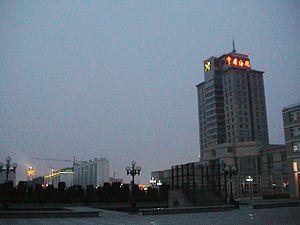
La Zone de développement économique et technologique de Tianjin, communément désignée par l'acronyme TEDA pour Tianjin Economic-Technological Development Area est la principale zone de libre-échange dans le District de Tanggu à Tianjin, République populaire de Chine.